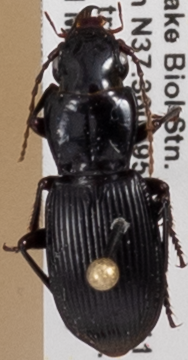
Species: Pterostichus rostratus
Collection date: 2021-06-29
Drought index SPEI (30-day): -0.03
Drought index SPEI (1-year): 0.47
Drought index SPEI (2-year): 1.28